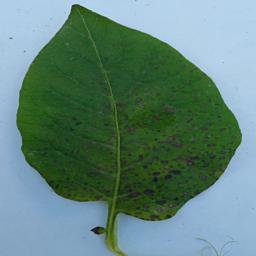
Etiqueta: Tizon_Temprano